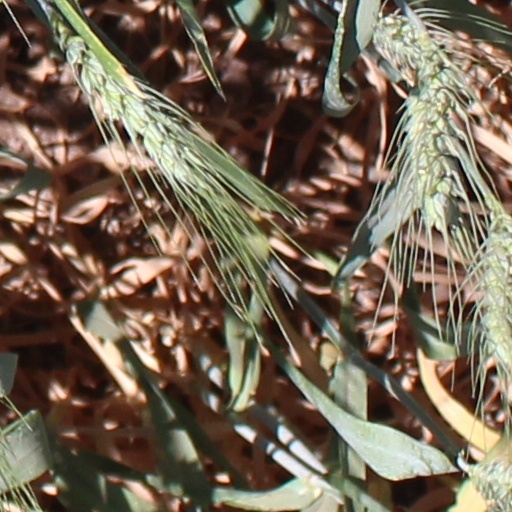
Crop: wheat